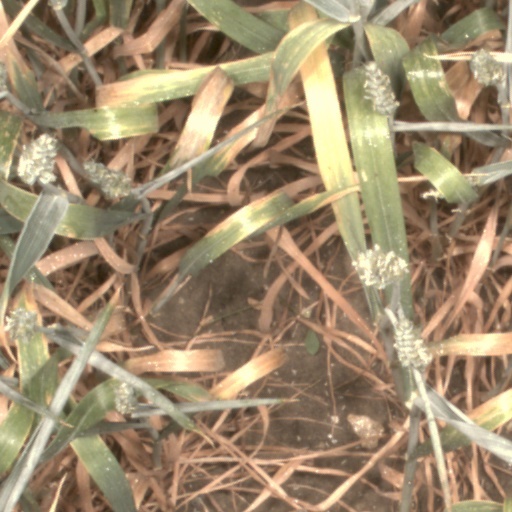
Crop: wheat